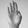
ASL letter: B